Posey Field

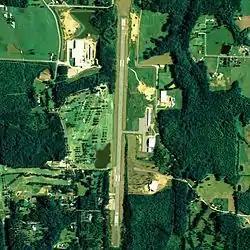
NAIP aerial image, 20 June 2006

Posey Field is a city-owned public-use airport located three nautical miles (4 mi, 6 km) northeast of the central business district of Haleyville, a city in Winston County, Alabama, United States.